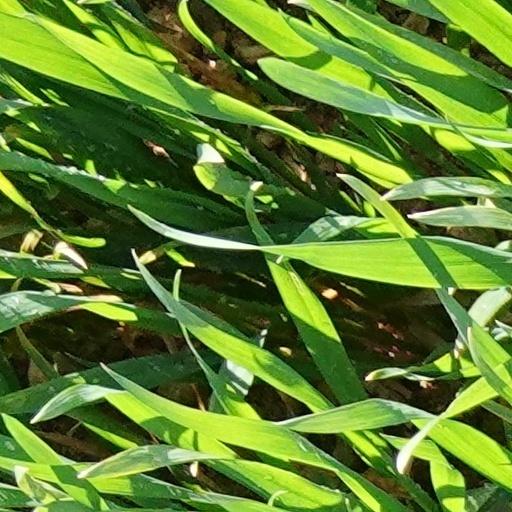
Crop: wheat